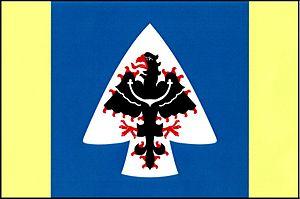
Hybrálec est une commune du district de Jihlava, dans la région de Vysočina, en Tchéquie. Sa population s'élevait à 461 habitants en 2019.